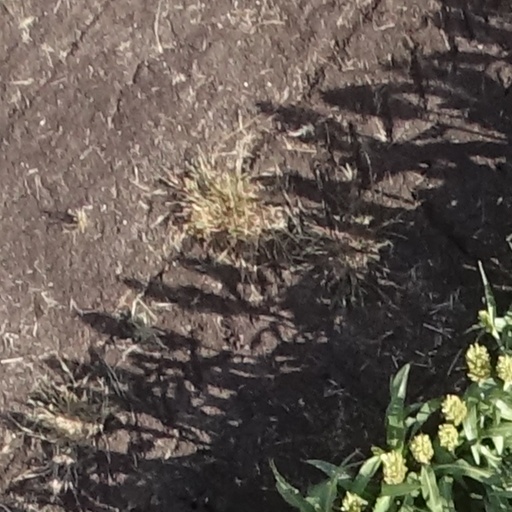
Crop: sorghum